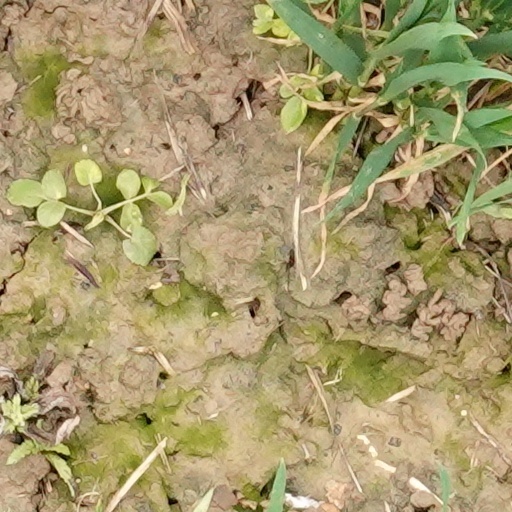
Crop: wheat